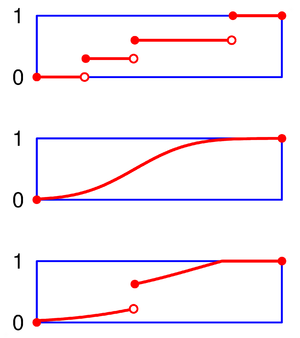
Fonctions de répartition d'une variable discrète, d'une variable diffuse et d'une variable avec atome, mais non discrète. עברית: בשרטוט העליון מוצגת פונקציית ההצטברות של ההתפלגות הבדידה שלה שלושה ערכים אפשריים: {1}, {3} ו-{7} בהסתברות 0.2, 0.5 ו-0.3 בהתאמה. השרטוט האמצעי מציג את פונקציית ההצטברות של התפלגות רציפה, עובדה שניתן להסיק בשל רציפות הפונקציה על כל הטווח [0,1]. השרטוט התחתון מציג פונקציית הצטברות של התפלגות שהינה רציפה בחלקה ובדידה בחלקה. Magyar: Az eloszlásfüggvények például càdlàg függvények. Italiano: Le funzioni di ripartizione sono un esempio di funzioni càdlàg. 日本語: 上から順に、離散確率分布、連続確率分布、連続部分と離散部分がある確率分布の累積分布関数. 한국어: 이산 확률 분포, 연속 확률 분포, 이산적인 부분과 연속적인 부분이 모두 존재하는 분포에 대한 각각의 누적 분포 함수. Polski: Od góry: dystrybuanta pewnego dyskretnego rozkładu, rozkładu ciagłego, oraz rozkładu mającego zarówno ciągłą, jak i dyskretną część. Српски / srpski: Одозго на доле, функција расподеле дискретне случајне променљиве, непрекидне случајне променљиве, и случајне променљиве која има и непрекидне и дискретне делове. Basa Sunda: From top to bottom, the cumulative distribution function of a discrete probability distribution, continuous probability distribution, and a distribution which has both a continuous part and a discrete part. Türkçe: Yukarıdan aşağıya doğru: bir ayrık olasılık dağılımı için, bir sürekli olasılık dağılımı için ve hem sürekli hem de ayrık kısımları bulunan bir olasılık dağılımı için yığmalı olasılık fonksiyonu. Üsten alta doğru. Bir aralıklı dağılım için, bir sürekli dağılım için ve hem sürekli bir kısmı hem de aralıklı bir kısmı bulunan bir dağılım için yığmalı dağılım fonksiyonları. Українська: Зверху вниз: функція розподілу для дискретного розподілу ймовірностей, для неперервного розподілу та для розподілу що містить дискретну та неперервну частини. Tiếng Việt: Từ trên xuống dưới, hàm phân phối tích tũy của một phân phối xác suất rời rạc, phân phối xác suất liên tục, và một phân phối có cả một phần liên tục và một phần rời rạc. Hàm phân bố tích lũy là một ví dụ của hàm số càdlàg.
En théorie des probabilités, la fonction de répartition, ou fonction de distribution cumulative, d'une variable aléatoire réelle X est la fonction FX qui, à tout réel x, associe la probabilité d’obtenir une valeur inférieure ou égale :
En mathématiques, une fonction càdlàg est une fonction définie sur un ensemble E de nombres réels qui est continue à droite en tout point de E et admet une limite à gauche en tout point de E. Les fonctions càdlàg sont importantes dans l'étude des processus stochastiques qui sont notamment des processus à sauts. L'ensemble des fonctions càdlàg est appelé l’espace de Skorokhod.